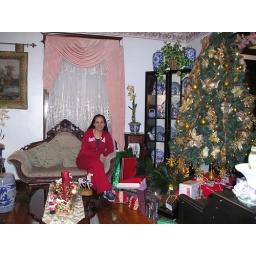
by the love seat - tita gie's house in NJ